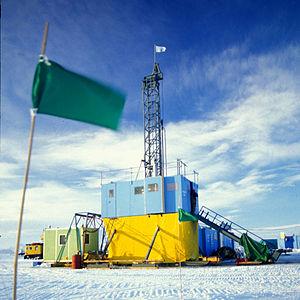
Une carotte de glace est un échantillon, retiré de calottes glaciaires, formé par compression de couches de neiges successives, année après année : une découpe verticale de glace contient donc des couches de plus en plus anciennes à mesure qu'on s'enfonce vers le centre de la Terre. Les propriétés de formations de la glace, les composés et éléments chimiques qui s'y trouvent peuvent être étudiés en vue d'une reconstruction plus ou moins précise du climat des années passées. Des informations sur la pollution de l'air depuis l'ère pré-industrielle ou depuis l'Antiquité peuvent aussi en être tirées.
Le Cape Roberts Project est un projet international qui, entre 1997 et 1999, a récupéré jusqu'à 1 500 mètres de carottes de glace dans la mer de Ross afin de reconstituer l'histoire tectonique et climatique de l'Antarctique, et plus précisément de la région de la côte proche de la mer de Ross, dans le nord de la chaîne Transantarctique.